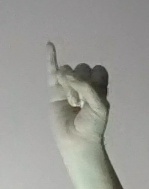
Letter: meem